The Queen's Nose (TV series)

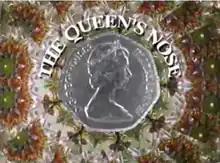
Title Card

The Queen's Nose is a 1995 BBC children's television series. It was adapted by Steve Attridge from the novel of the same name written by Dick King-Smith. It ran for seven series.